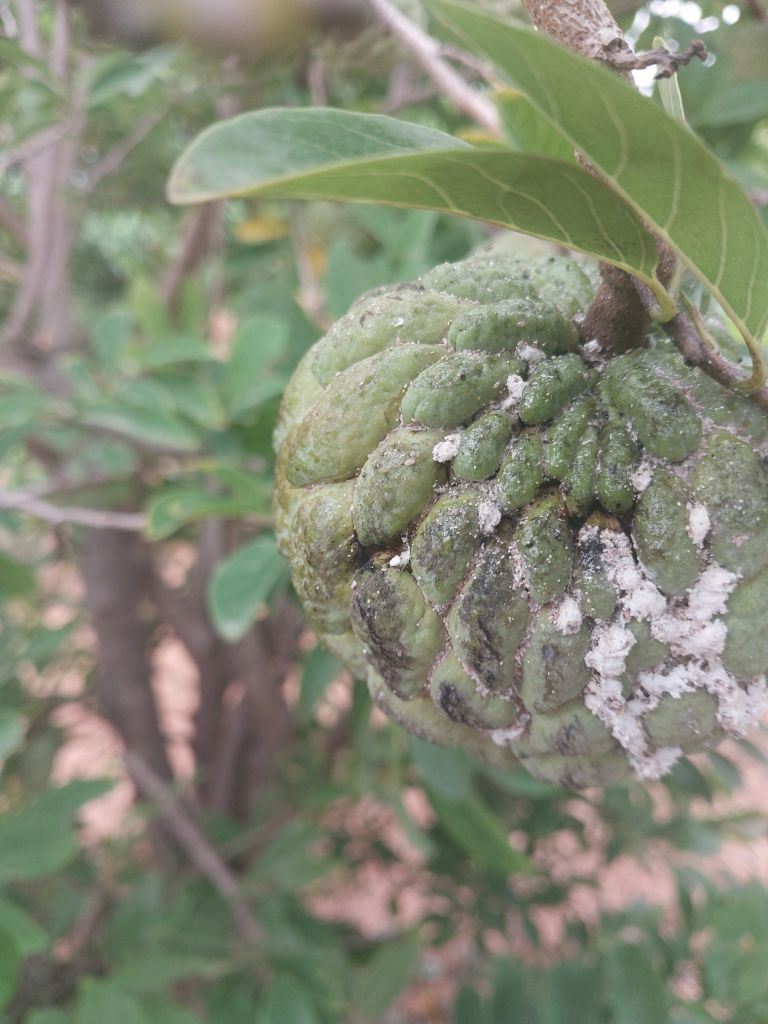
Disease label: Mealy Bug